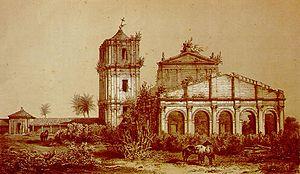
Les ruines de San Ignacio Miní sont situées en Argentine, dans la localité de San Ignacio, dans la province de Misiones, à environ 60 km de Posadas, la capitale provinciale. San Ignacio Miní était l'une des réductions fondées par la Compagnie de Jésus dans des territoires qui appartiennent aujourd'hui à l'Argentine, au Paraguay et au Brésil.